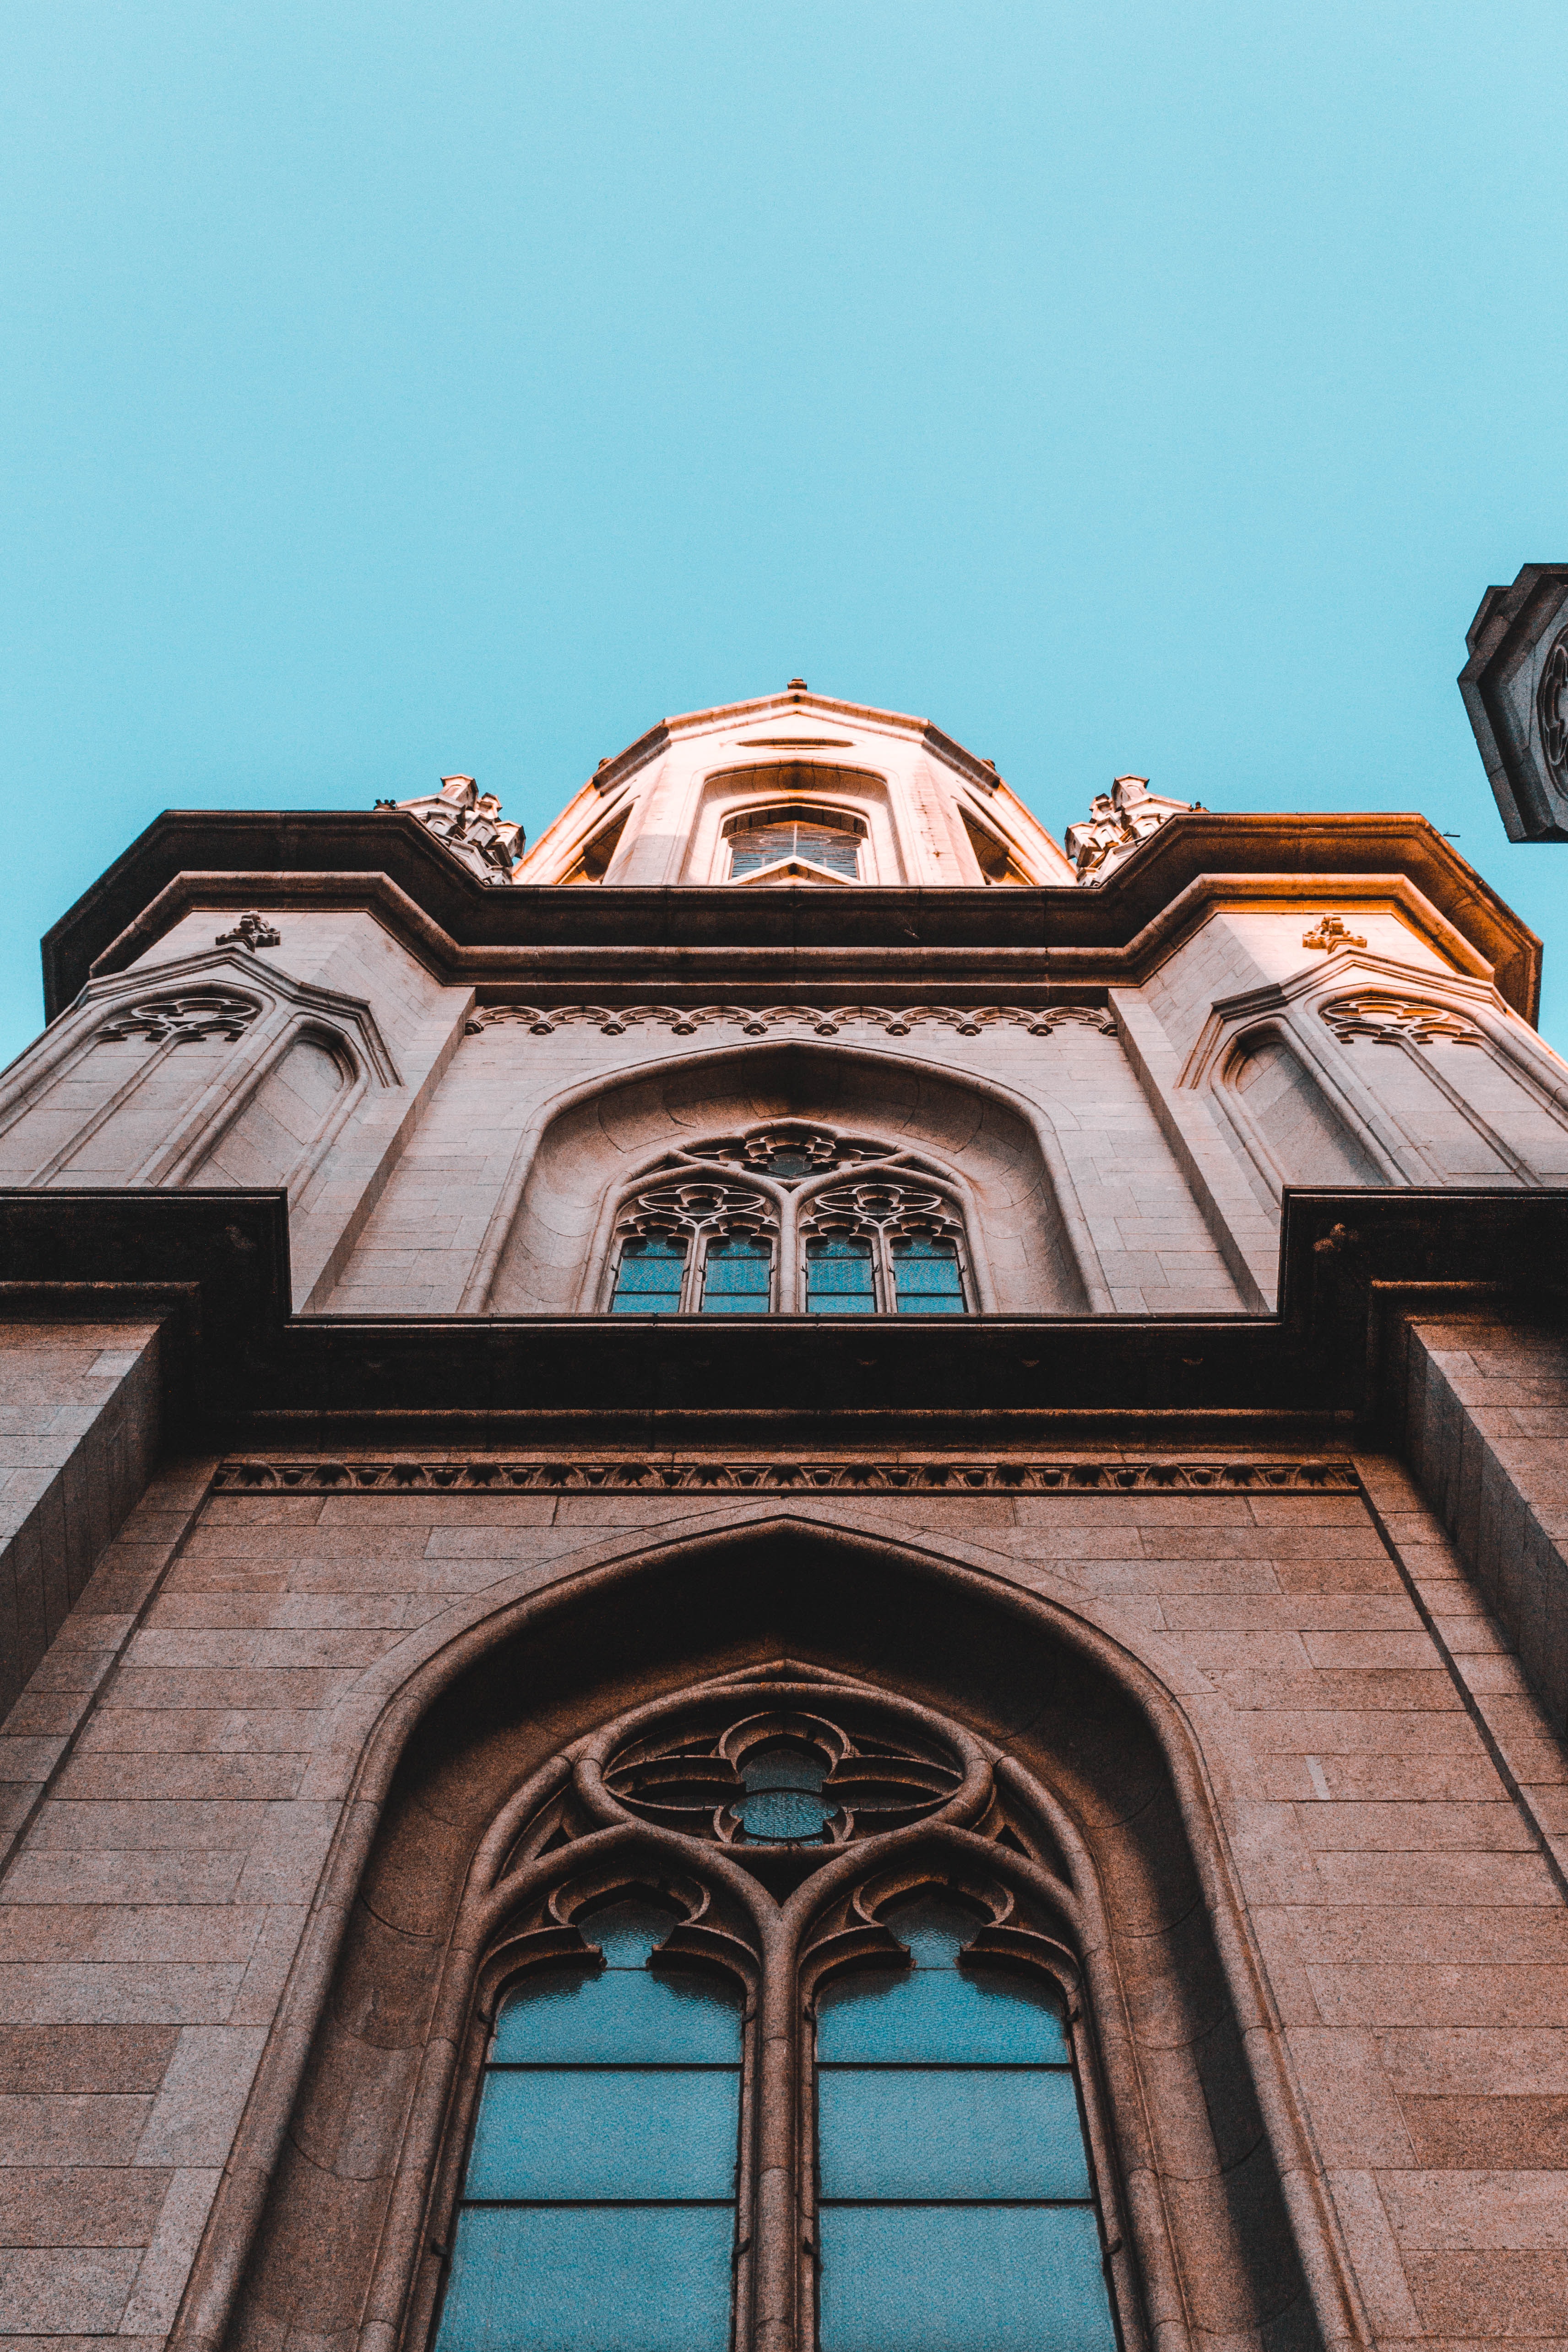
architecture, landmark, building, sky, facade, daytime, classical architecture, urban area, arch, symmetry, city, window, house, downtown, vacation, tourism, place of worship, church